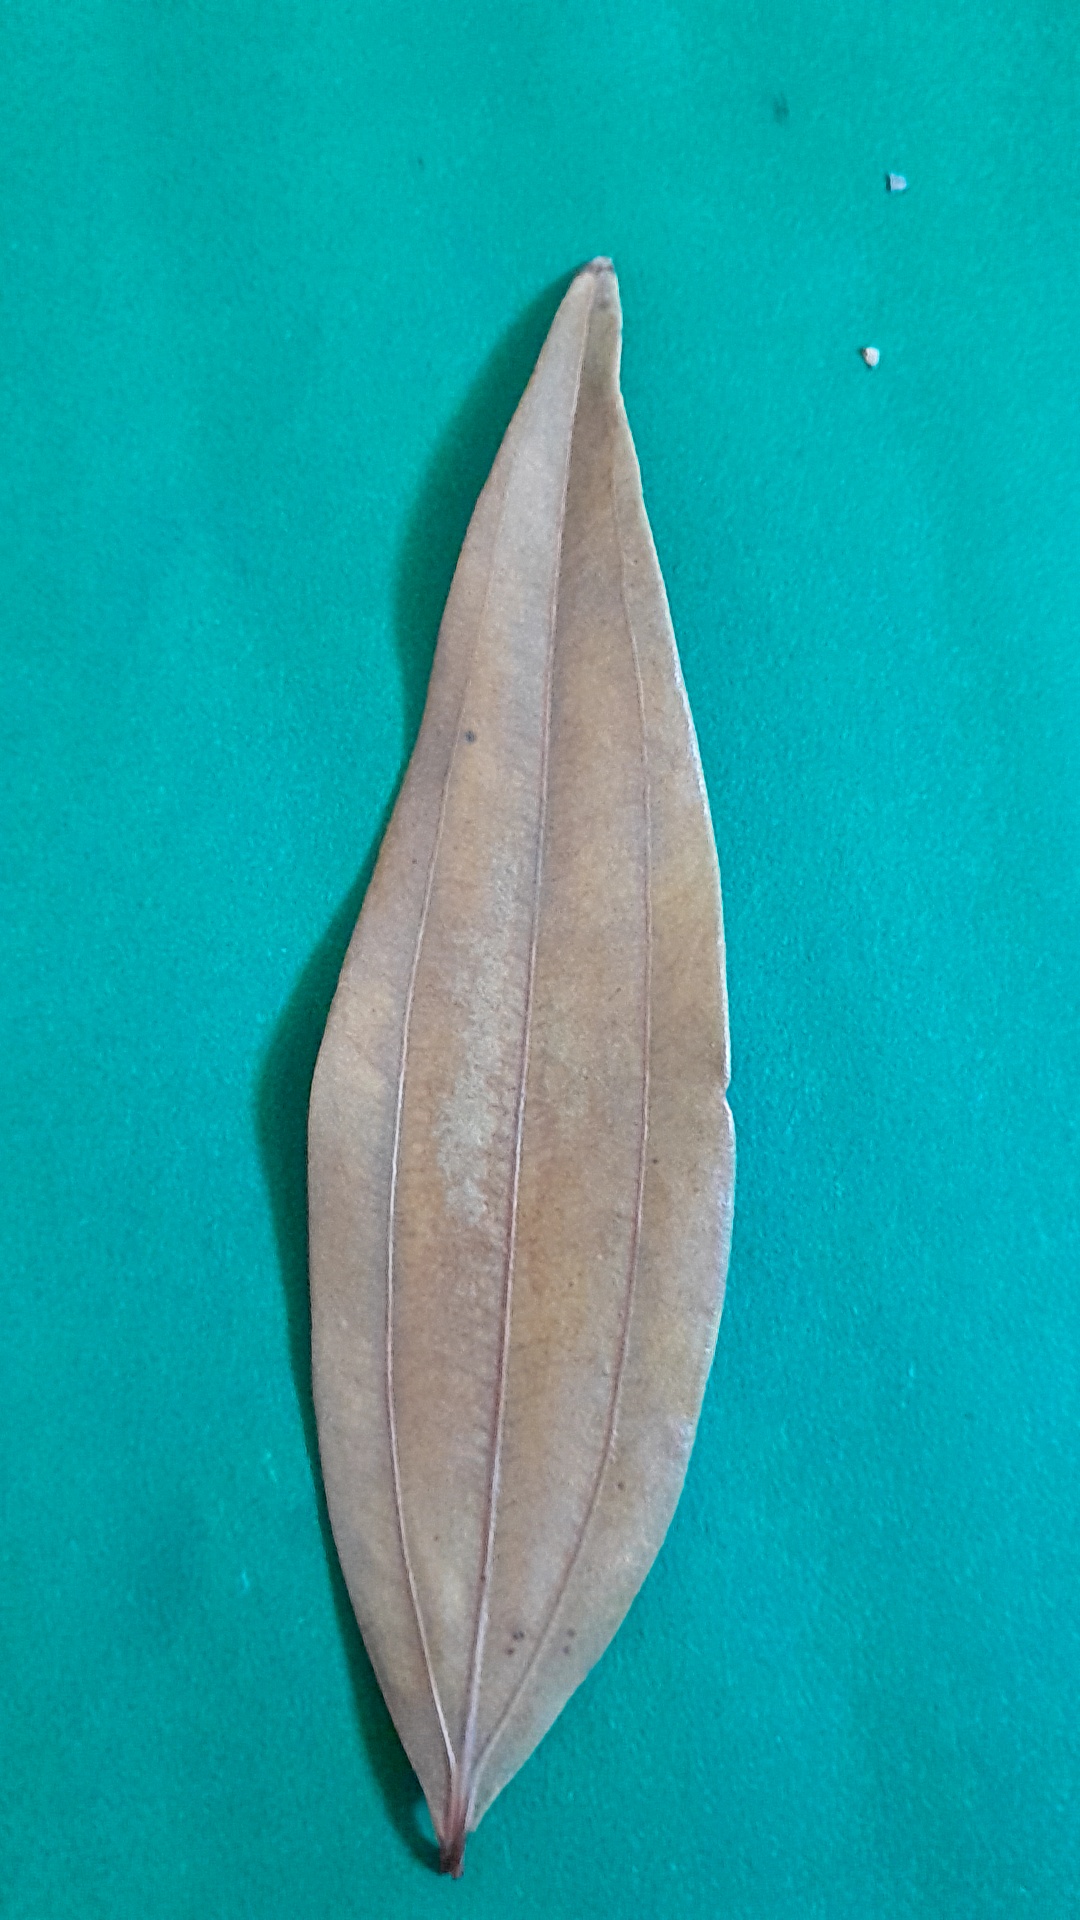
Label: Dry Leaf